Science in the Age of Enlightenment

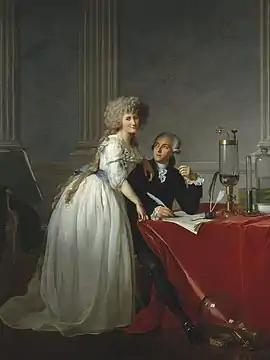
"Portrait of M. and Mme Lavoisier", by Jacques-Louis David, 1788 (Metropolitan Museum)

However, science took an ever greater step towards popular culture before Voltaire's introduction and Châtelet's translation. The publication of Bernard de Fontenelle's "Conversations on the Plurality of Worlds" (1686) marked the first significant work that expressed scientific theory and knowledge expressly for the laity, in the vernacular, and with the entertainment of readers in mind. The book was produced specifically for women with an interest in scientific writing and inspired a variety of similar works. These popular works were written in a discursive style, which was laid out much more clearly for the reader than the complicated articles, treatises, and books published by the academies and scientists. Charles Leadbetter's "Astronomy" (1727) was advertised as "a Work entirely New" that would include "short and easie Rules and Astronomical Tables." Francesco Algarotti, writing for a growing female audience, published "Il Newtonianism per le dame", which was a tremendously popular work and was translated from Italian into English by Elizabeth Carter. A similar introduction to Newtonianism for women was produced by Henry Pembarton. His "A View of Sir Isaac Newton's Philosophy" was published by subscription. Extant records of subscribers show that women from a wide range of social standings purchased the book, indicating the growing number of scientifically inclined female readers among the middling class. During the Enlightenment, women also began producing popular scientific works themselves. Sarah Trimmer wrote a successful natural history textbook for children entitled "The Easy Introduction to the Knowledge of Nature" (1782), which was published for many years after in eleven editions.